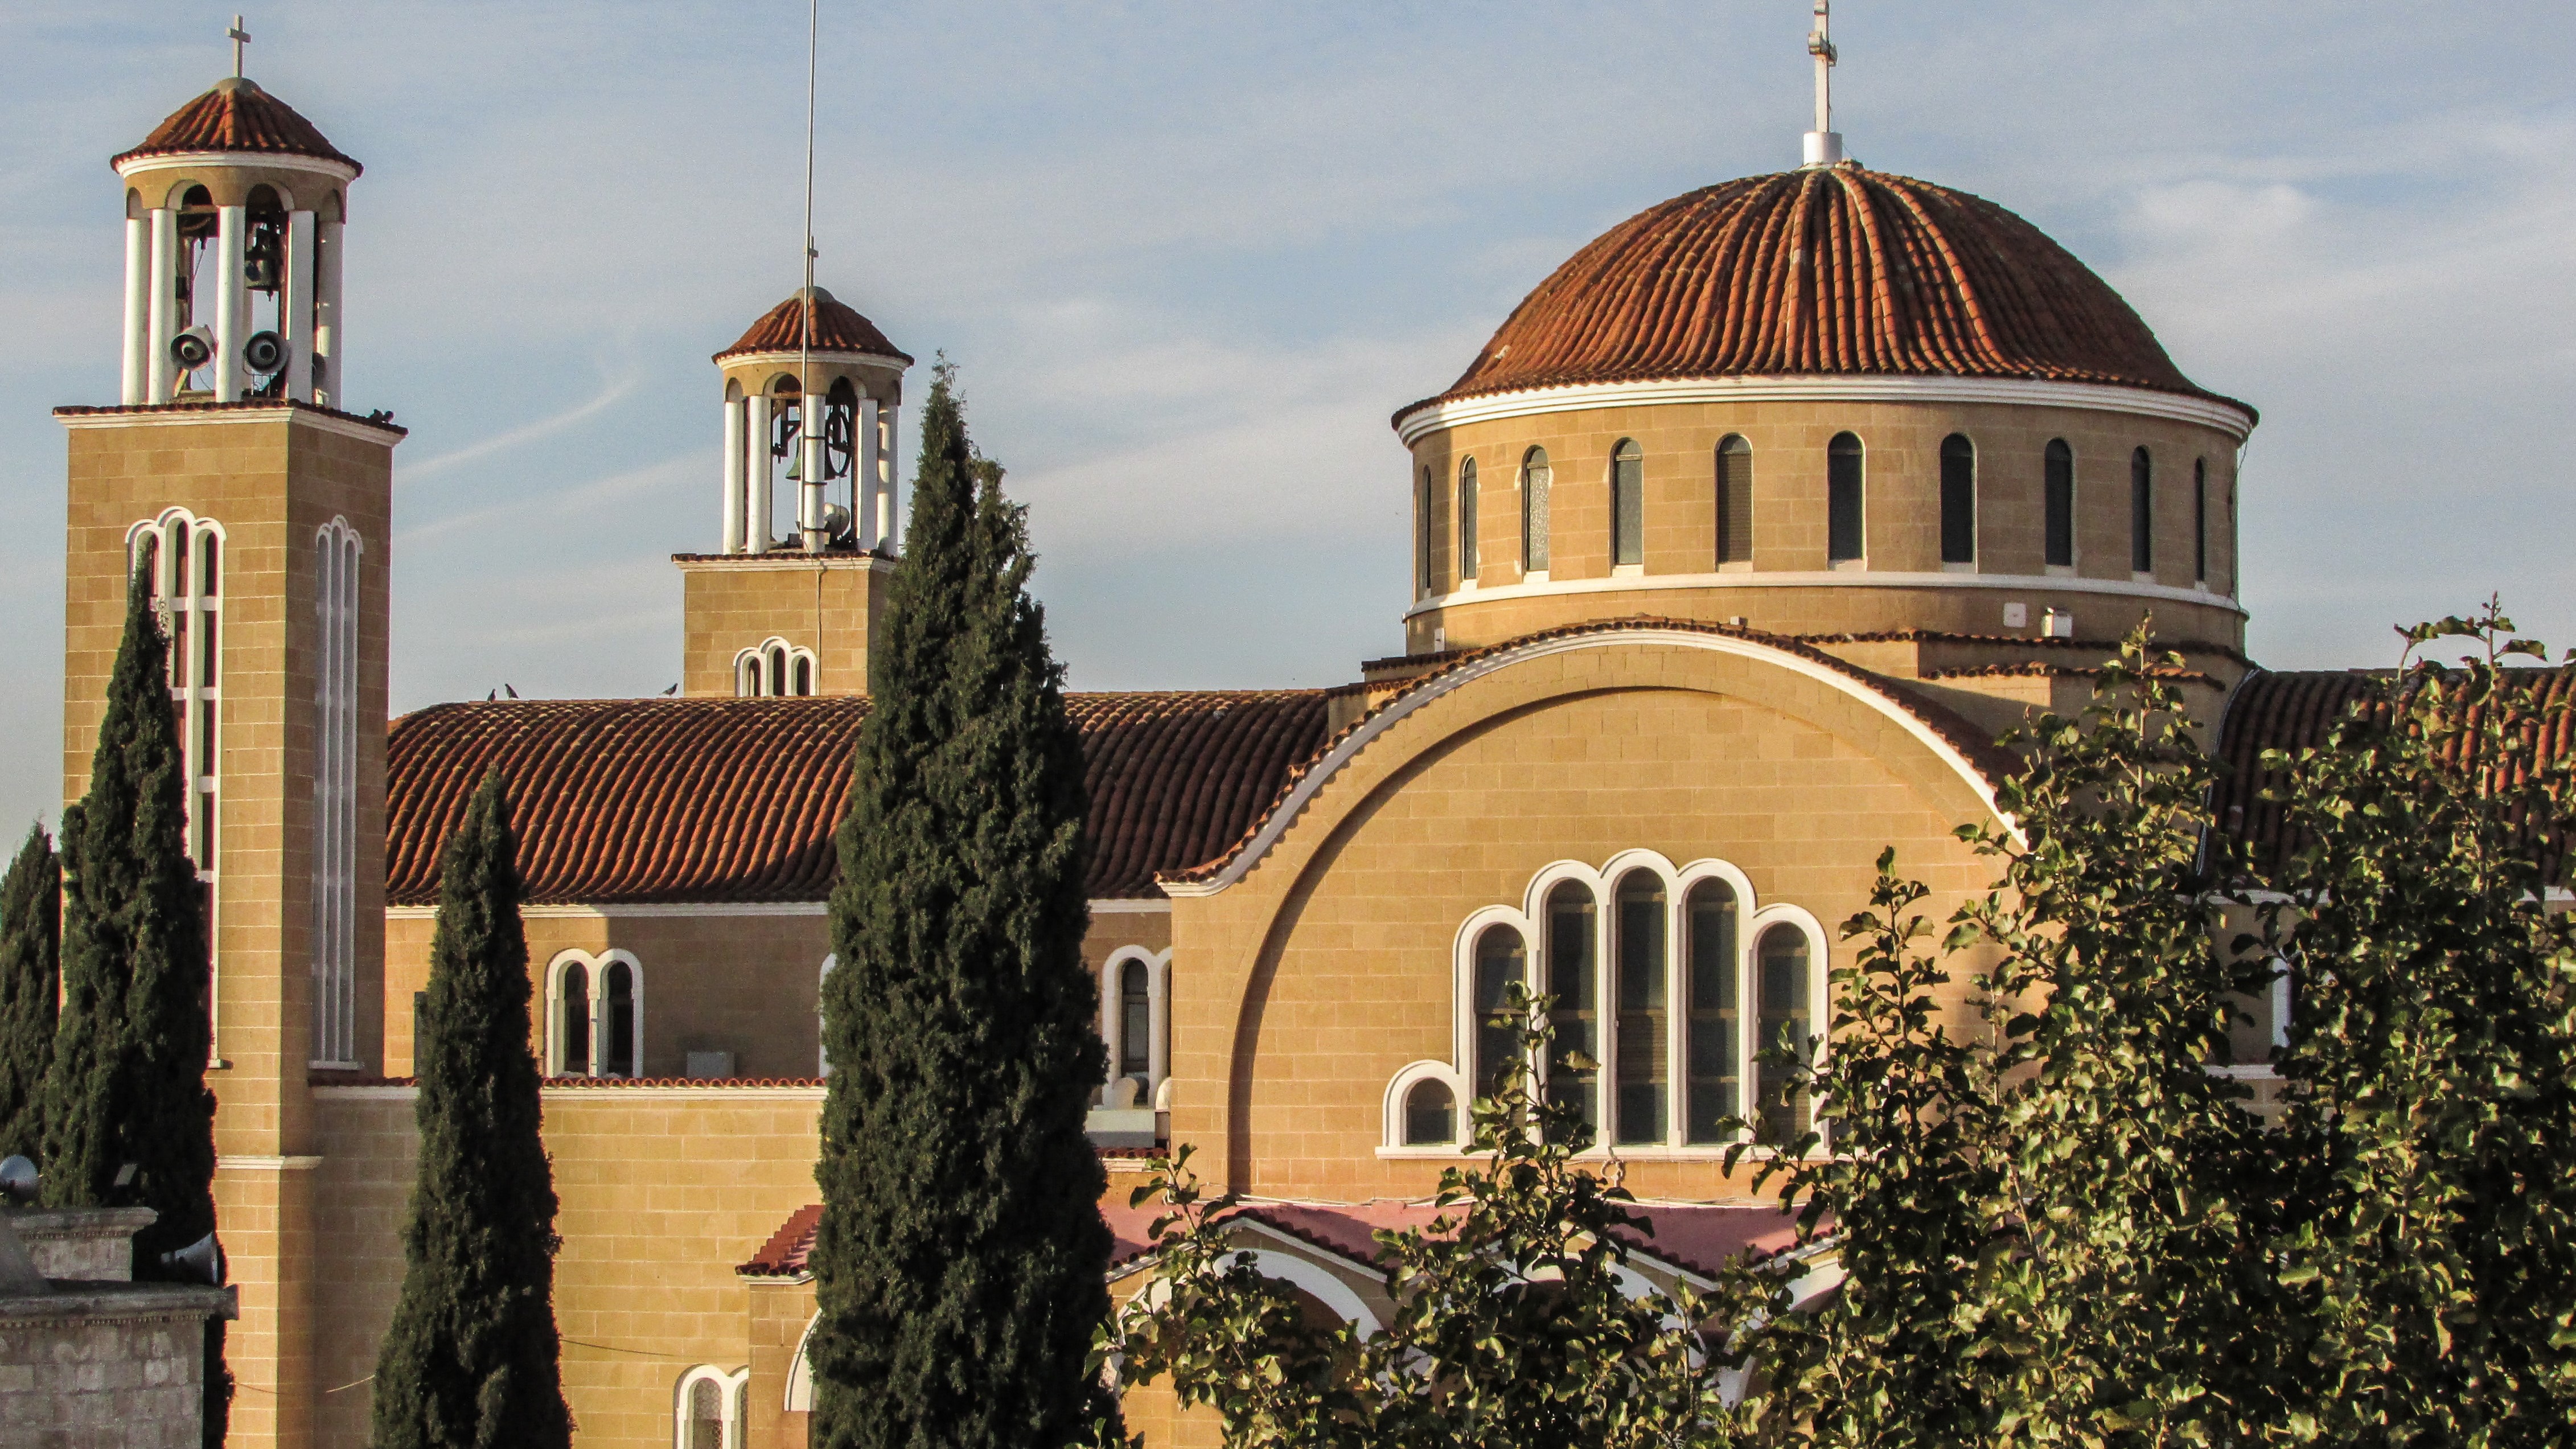
architecture, building, church, cathedral, chapel, place of worship, monastery, synagogue, orthodox, cyprus, paralimni, ayios georgios, byzantine architecture, spanish missions in california